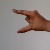
The image shows a hand gesture representing the letter 'Z' in Indian Sign Language.